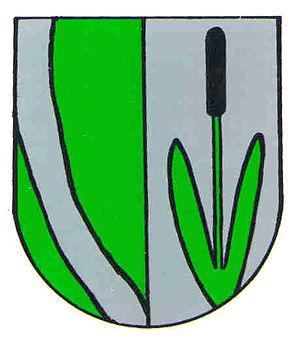
Wasserliesch est une municipalité de la Verbandsgemeinde Konz, dans l'arrondissement de Trèves-Sarrebourg, en Rhénanie-Palatinat, dans l'ouest de l'Allemagne.